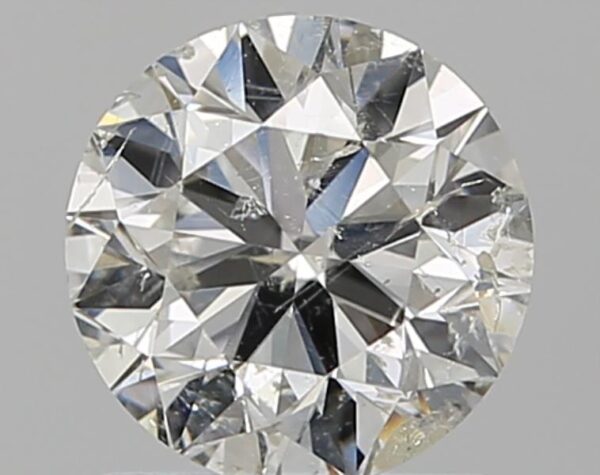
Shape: round
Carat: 1.01
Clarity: SI2
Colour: H
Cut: VG
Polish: VG
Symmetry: VG
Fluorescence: N
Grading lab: IGI
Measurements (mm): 6.35 x 6.28 x 3.97